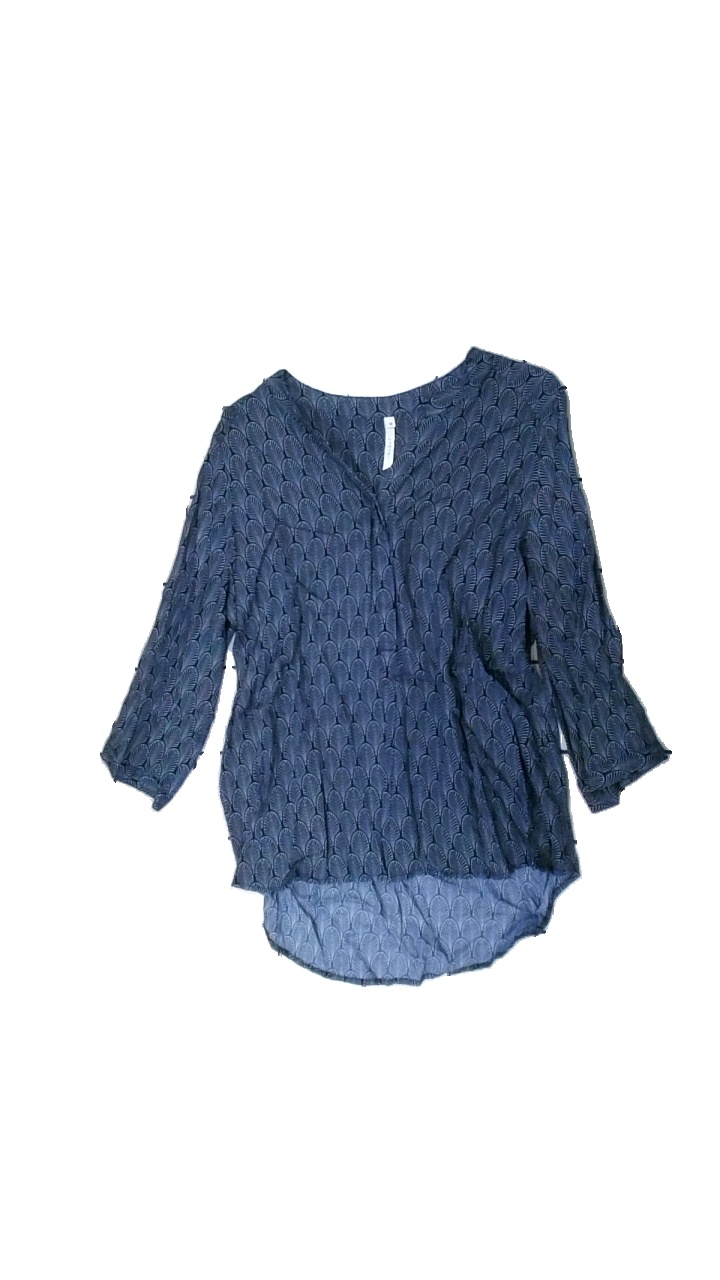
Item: Blouse (Ladies)
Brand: Jyothi
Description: blå blus med bågar över hela
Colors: Blue, White
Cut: Regular
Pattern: Geometric print
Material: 100% viscose
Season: All
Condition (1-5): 5
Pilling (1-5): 5
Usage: Reuse
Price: <50